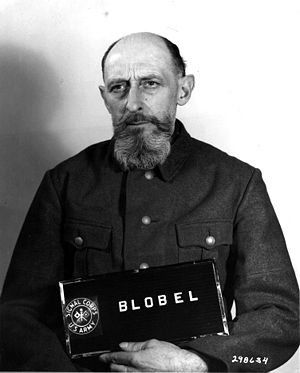
Paul Blobel
Paul Blobel var SS-Standartenführer og medlem af Sicherheitsdienst, den tyske efterretningstjeneste, under nazismen og Einsatzgruppen.